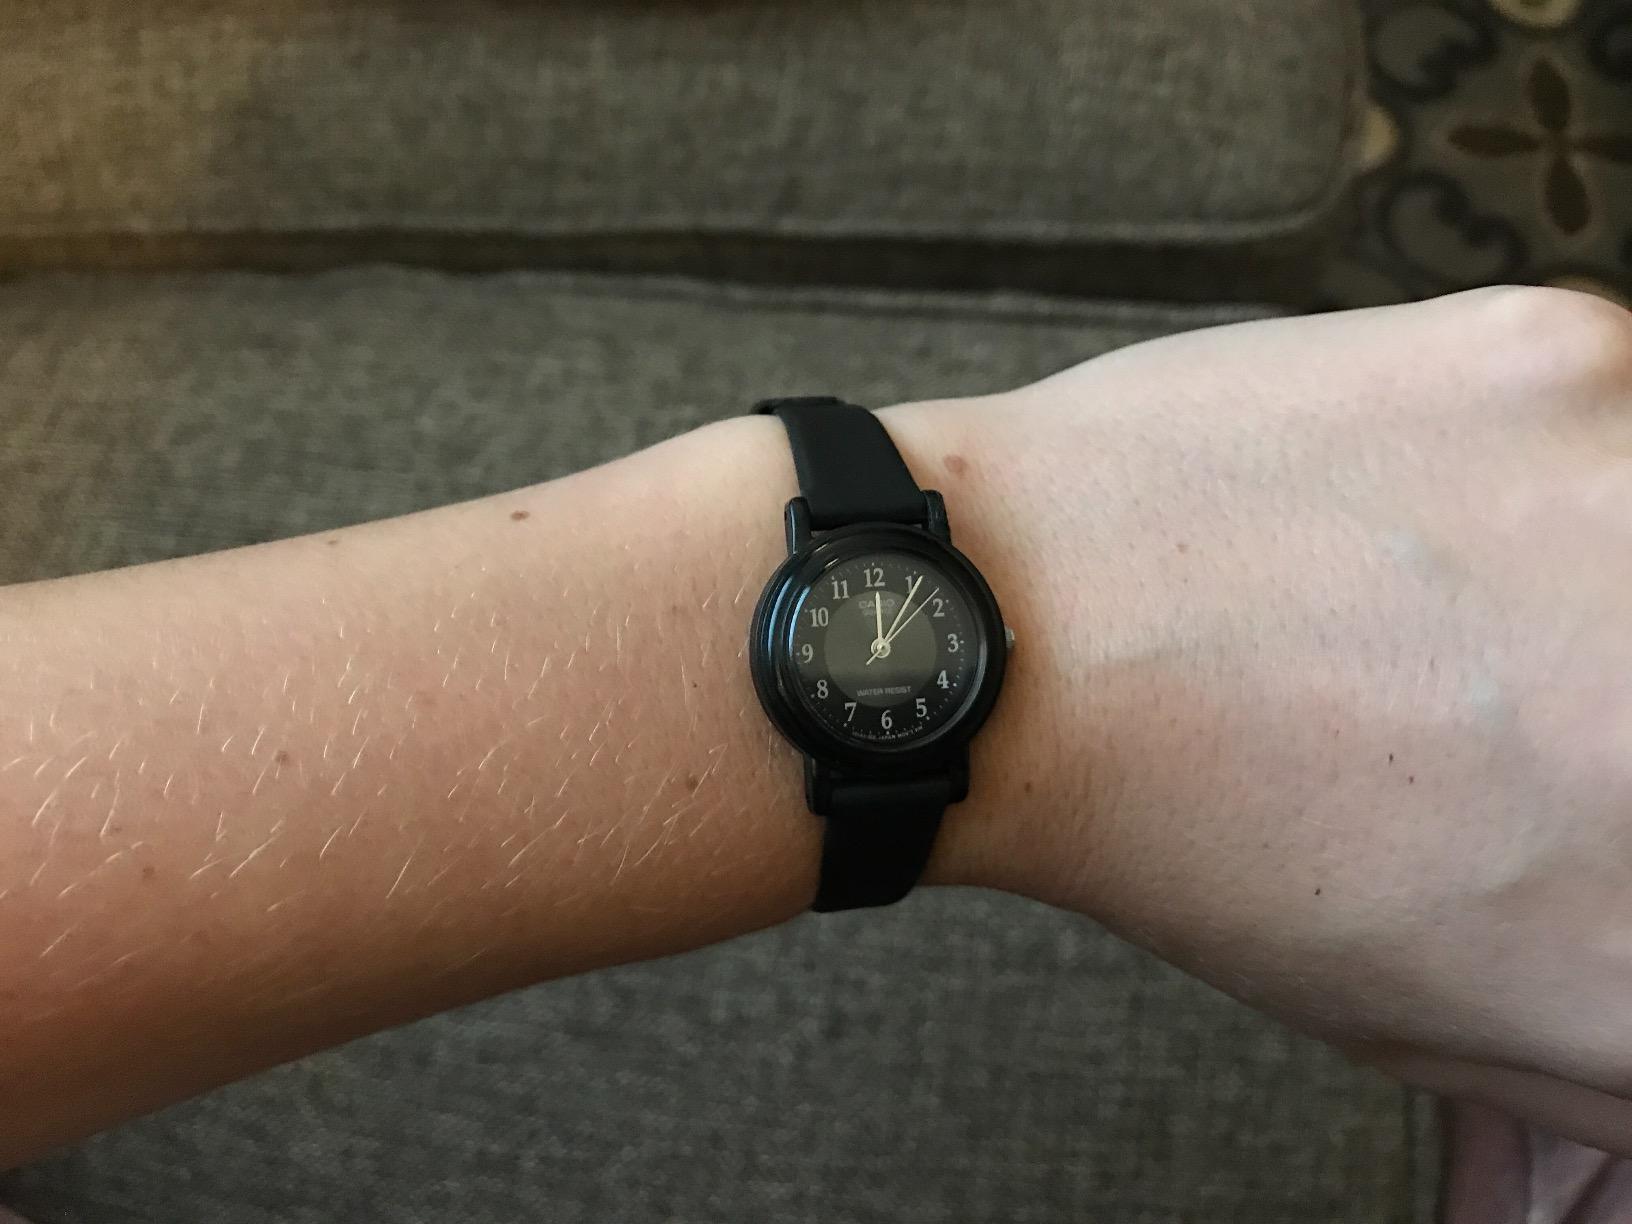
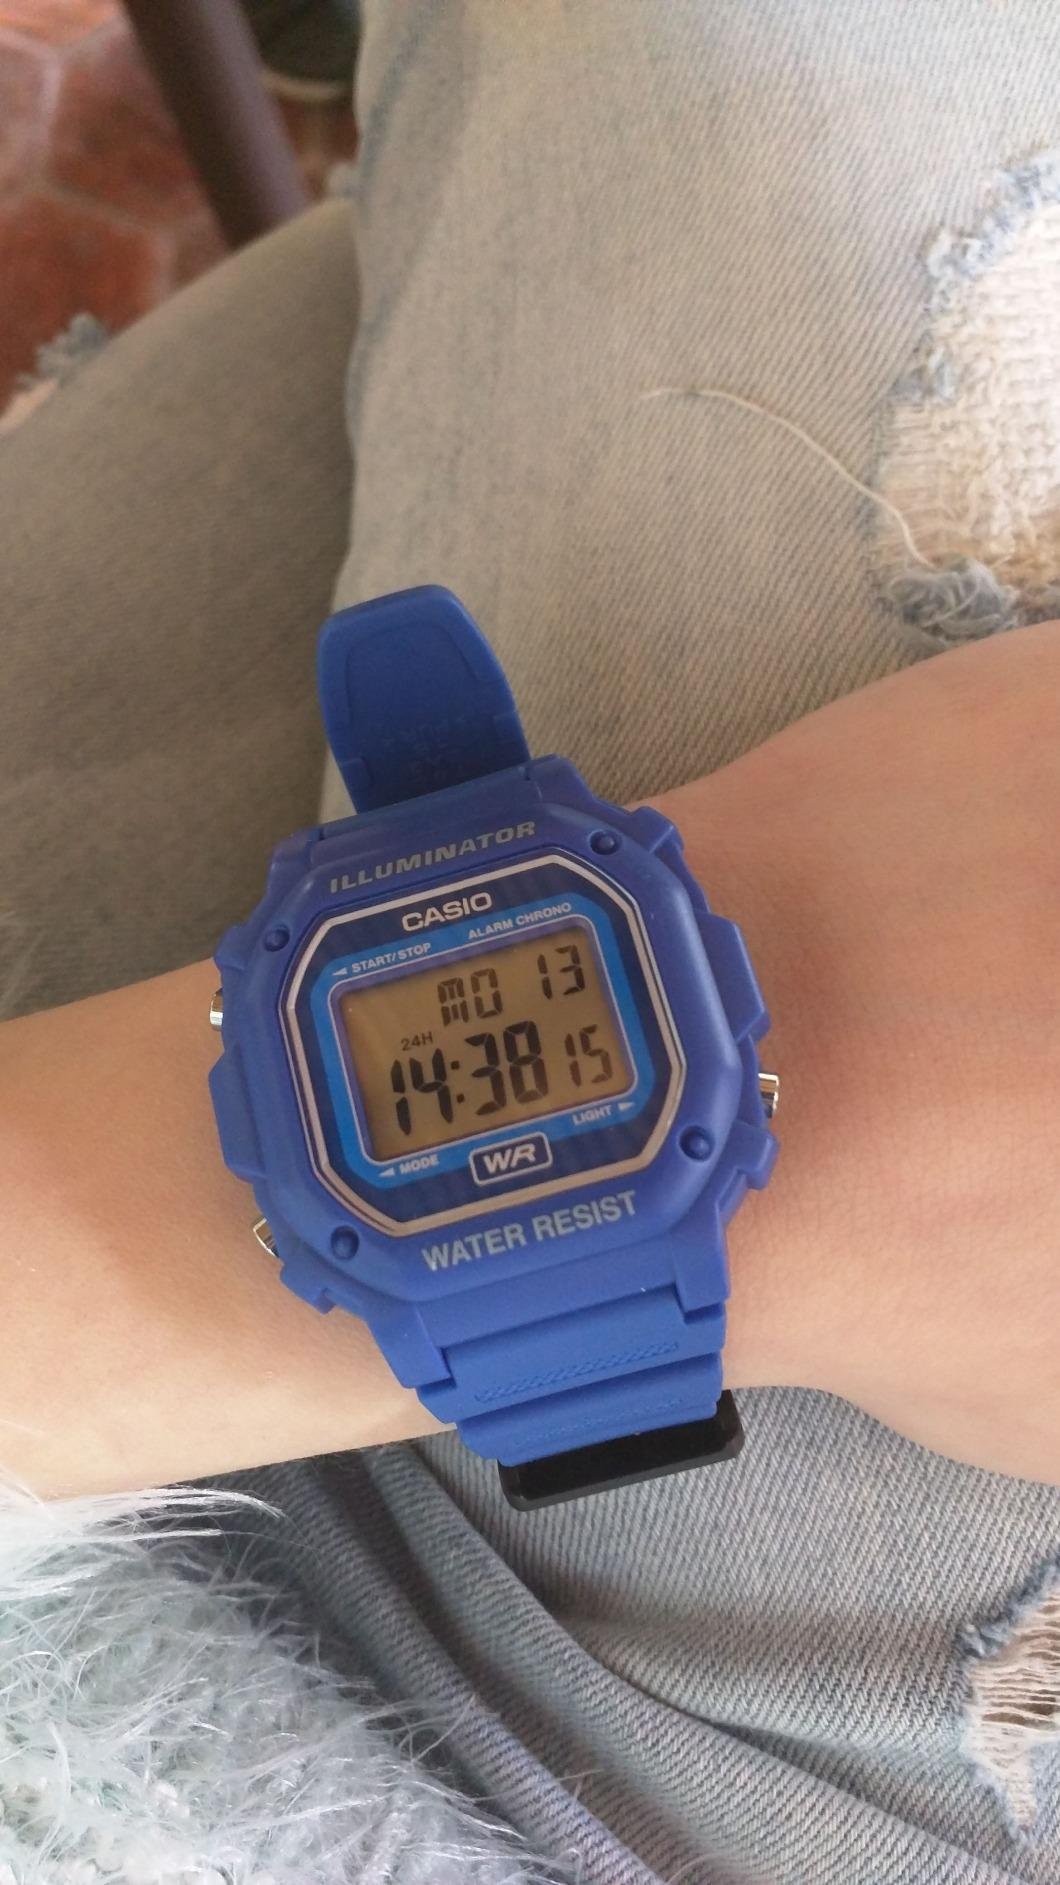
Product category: accessories_watch
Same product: no